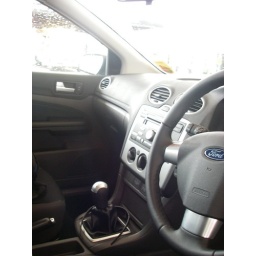
sun glasses deliberately left in Hertz rental car on return to test their lost property